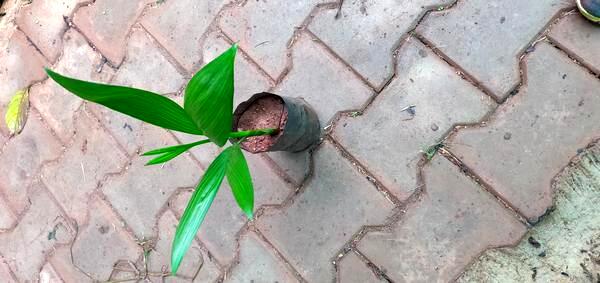
Plant: Betel_Nut